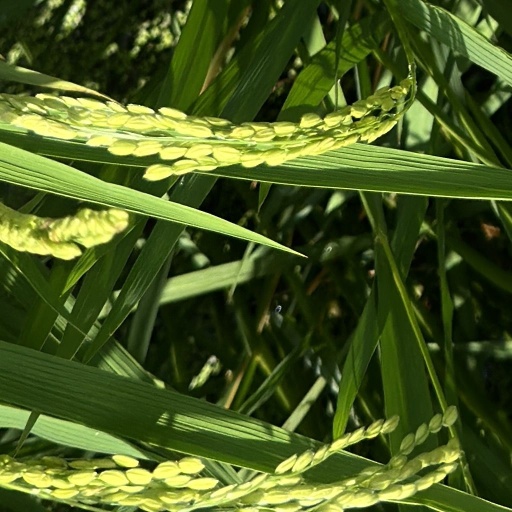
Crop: rice